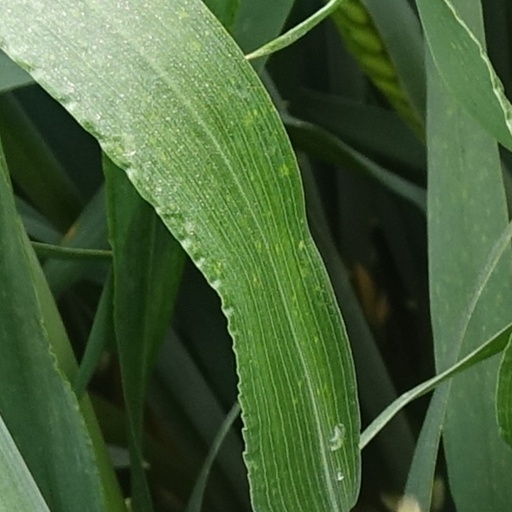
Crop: wheat